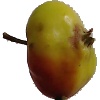
Label: Apple Red Yellow 2